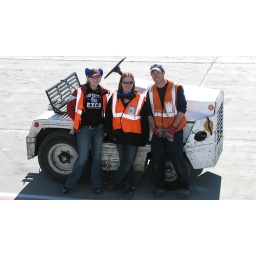
A ground crew team in Edmonton. These young girls haul bags into the pits of our planes!